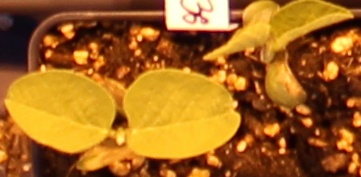
Label: Soybean